Marianne Aasen

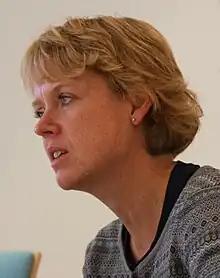
MP Marianne Aasen

Marianne Aasen (born 21 February 1967) is a Norwegian politician for the Labour Party.